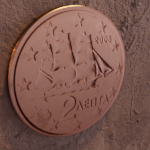
Coin value: 2cents
Country: gr
Edition: standard